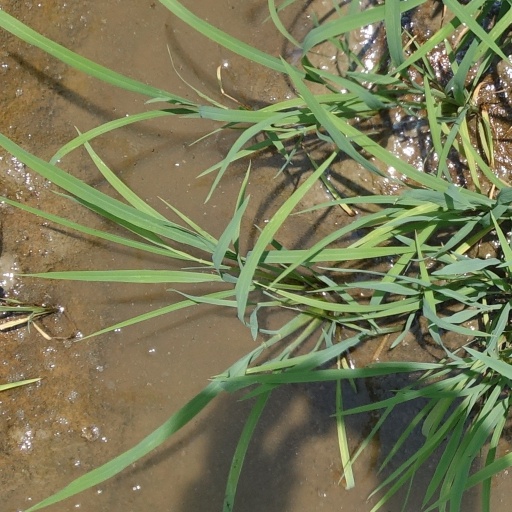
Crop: rice